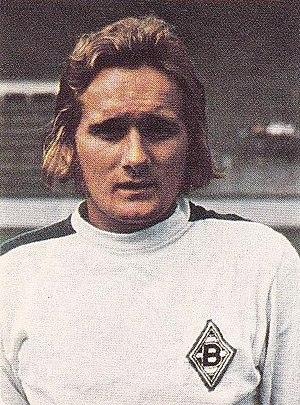
Allan Simonsen, né le 15 décembre 1952 à Vejle au Danemark, est un footballeur international et entraîneur danois.